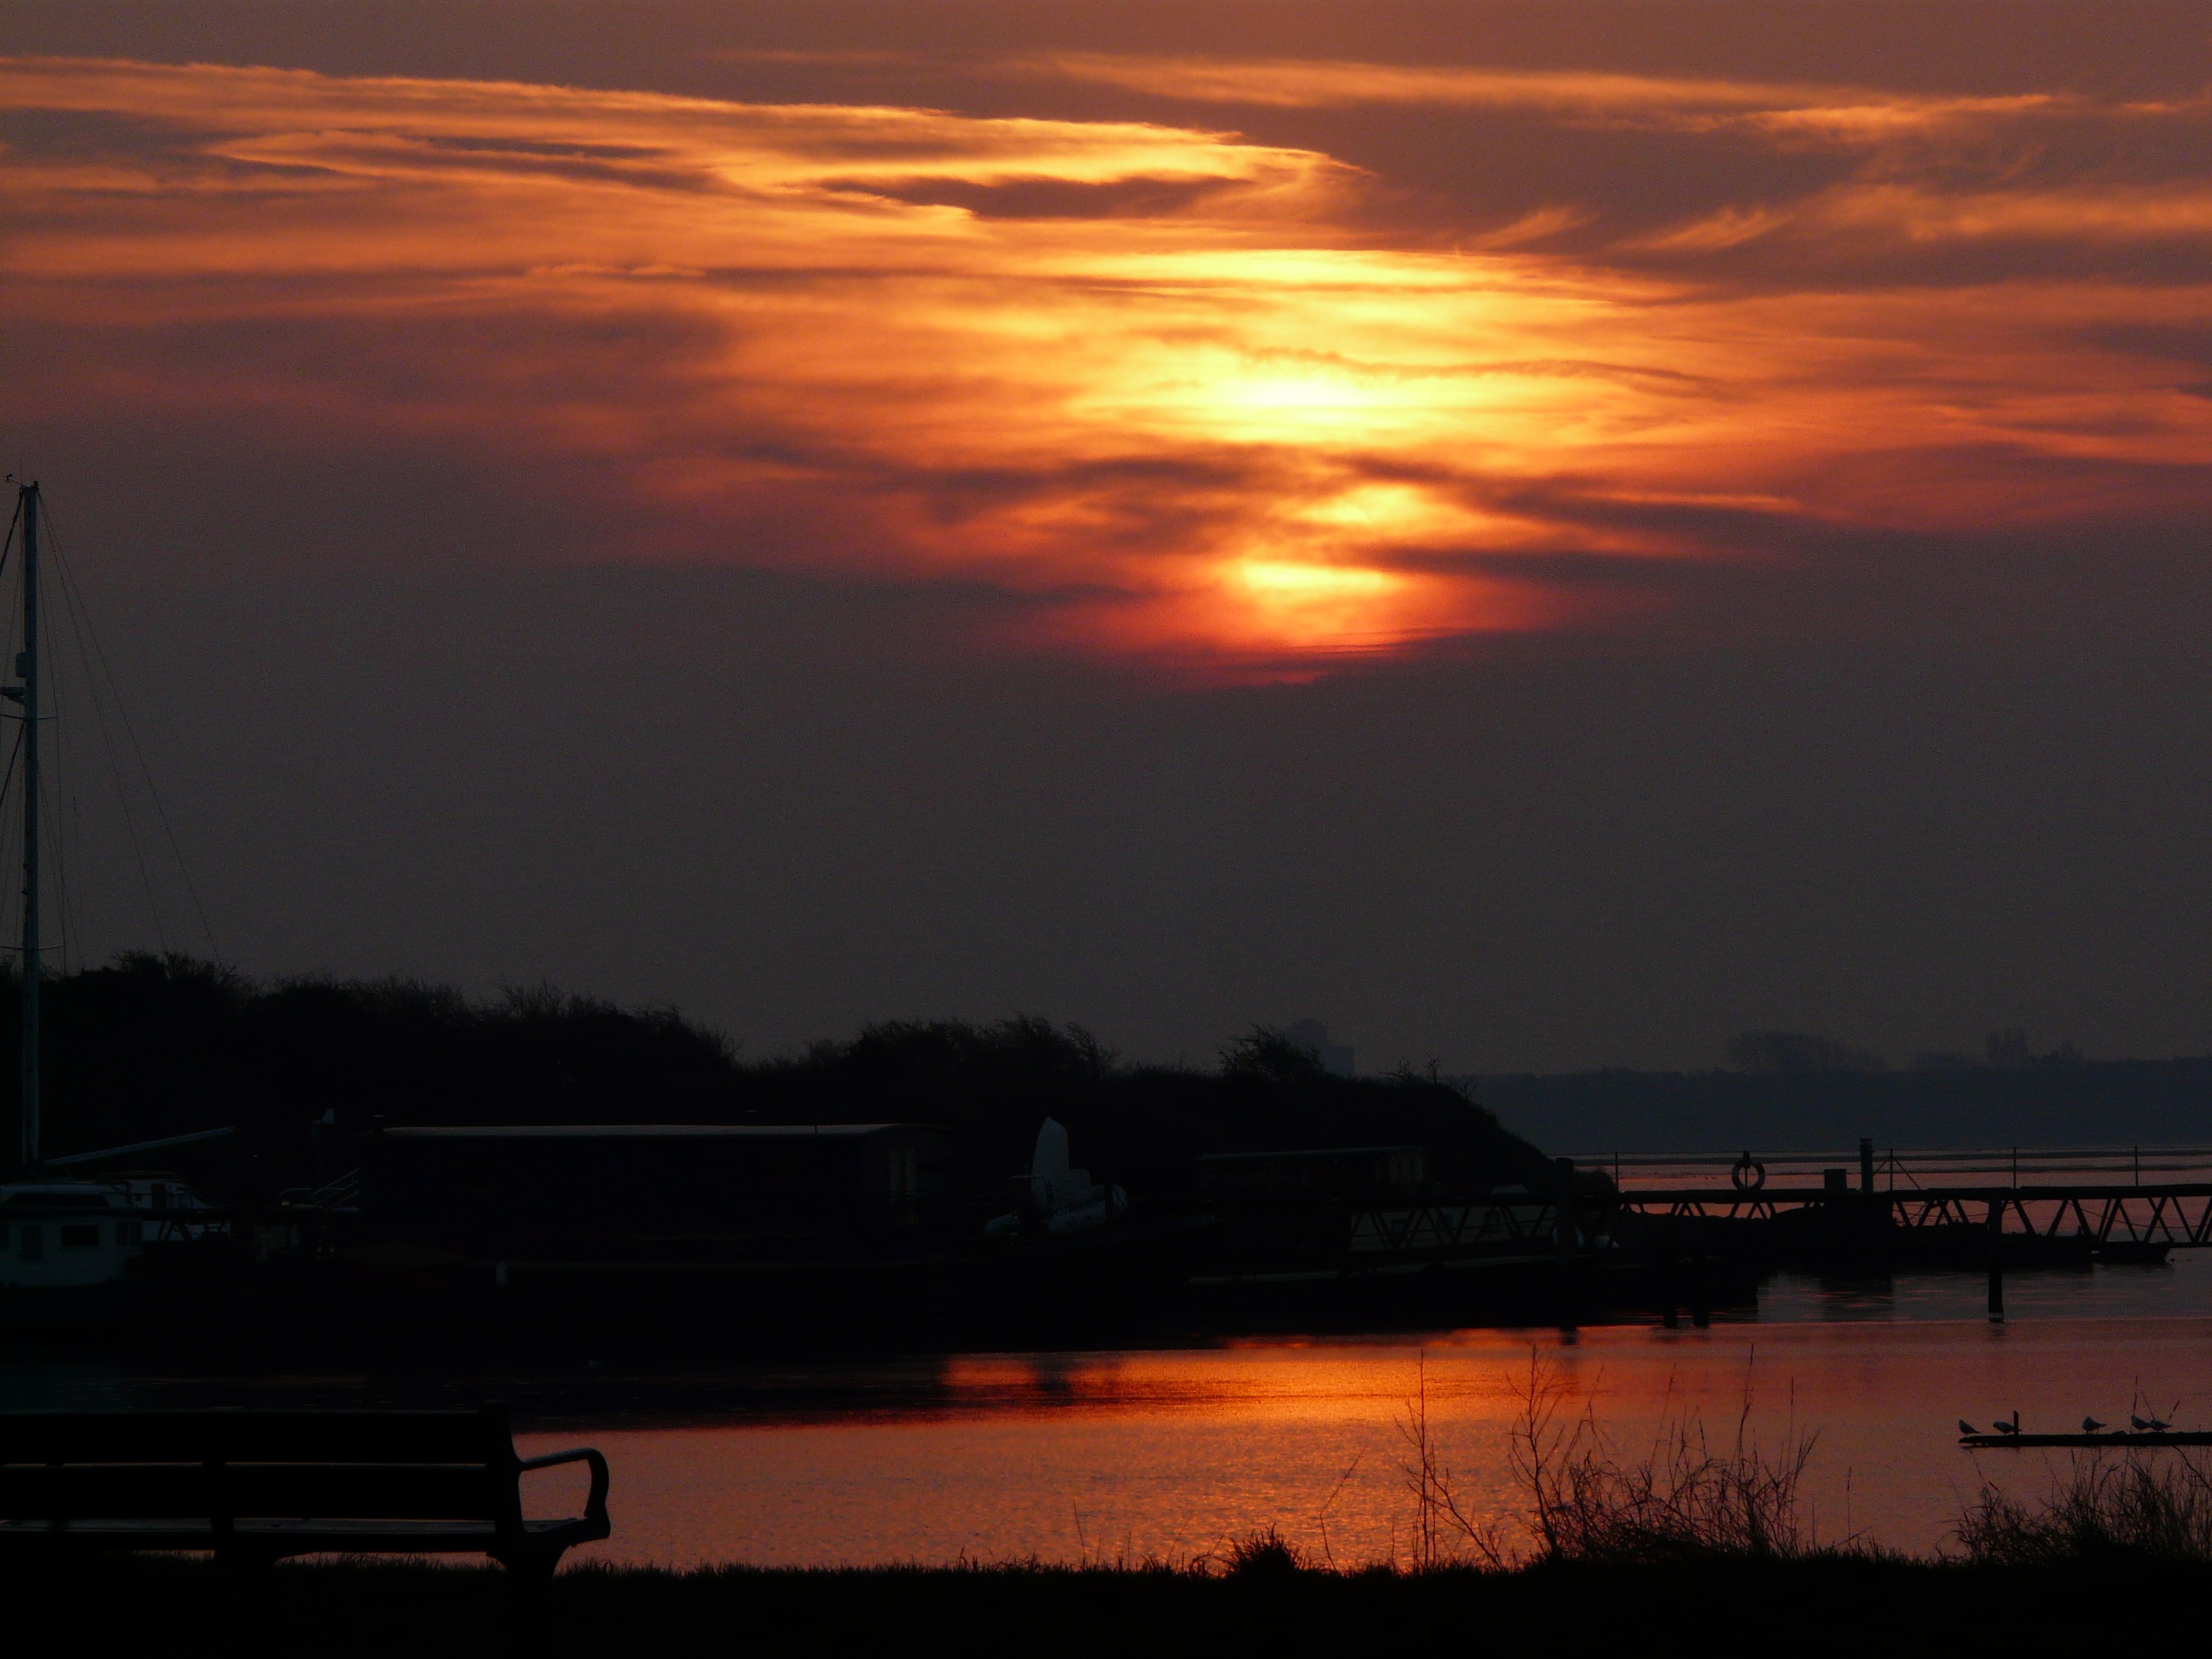
water, horizon, cloud, sky, sun, sunrise, sunset, sunlight, morning, dawn, atmosphere, dusk, evening, orange, reflection, scenic, peaceful, calm, bay, glow, clouds, misty, early, afterglow, red sky at morning, cams bay, portchester